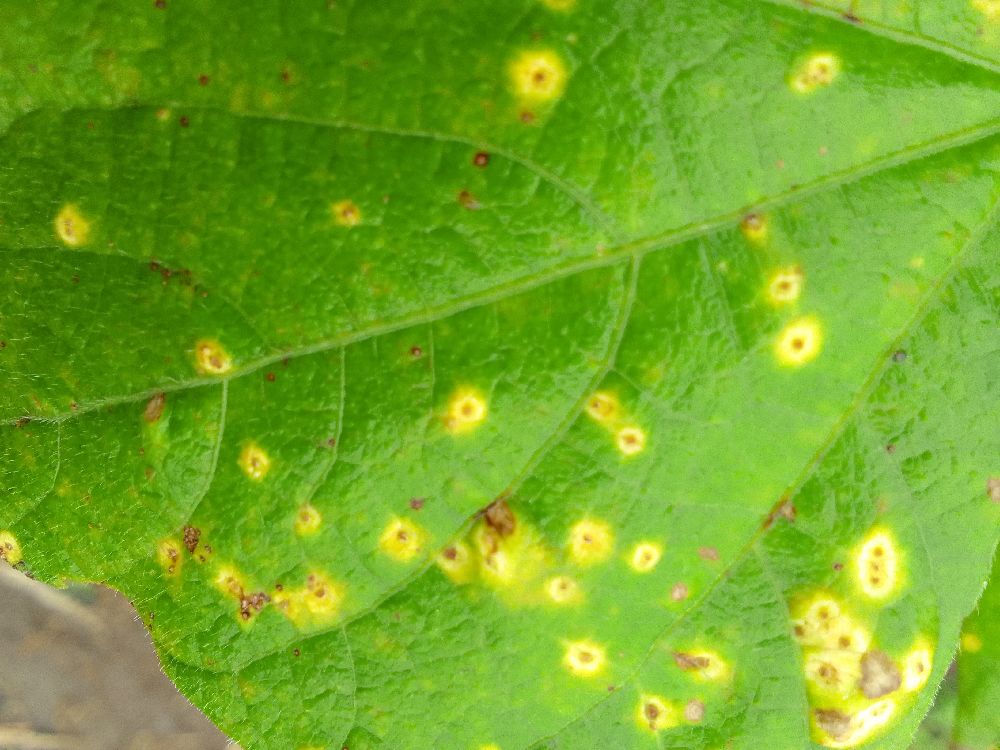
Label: rust